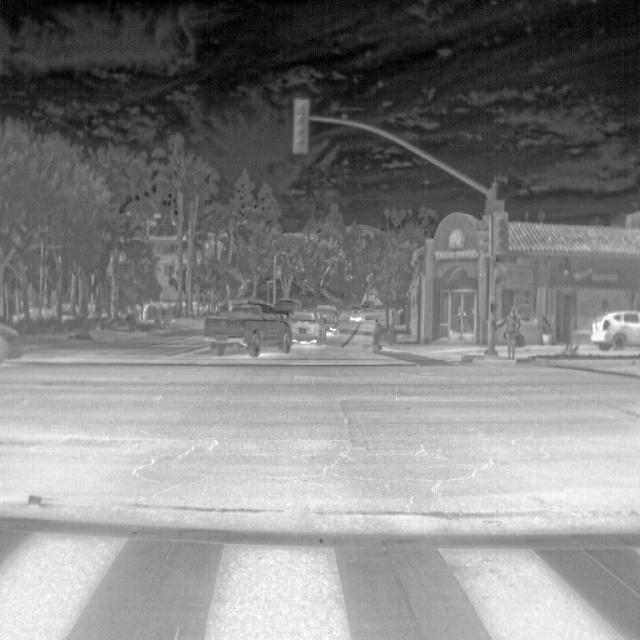
Detected objects:
label: person
label: person